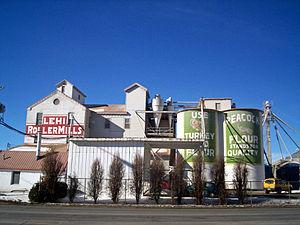
Lehi Roller Mills de la ville de Lehi dans l'Utah.
Kevin Bacon est un acteur, producteur, réalisateur et compositeur américain, né le 8 juillet 1958 à Philadelphie.